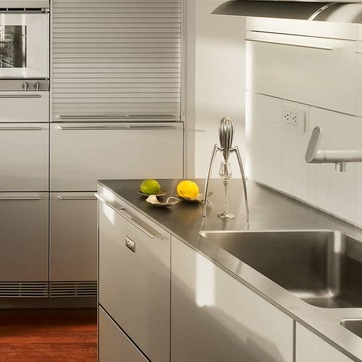
Material: food